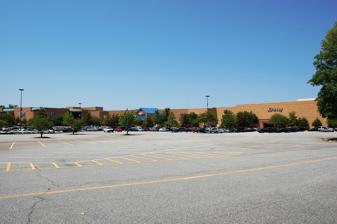
Building: Georgia Square Mall
Country: United States of America
Year built: 1981
Shopping mall in Georgia, United States Georgia Square Mall Location Athens, Georgia , United States Coordinates 33°56′38″N 83°28′03″W / 33.943983°N 83.467491°W / 33.943983; -83.467491 Opening date February 11, 1981 Developer CBL & Associates Owner Hendon Properties No. of stores and services 45 No. of anchor tenants 4 (1 open, 3 vacant) Total retail floor area 673,138 sq ft (62,536.6 m 2 ). No. of floors 2 Parking 3,807 Website georgiasquaremall .com Georgia Square Mall is a shopping mall located in Athens , Georgia , in United States. Its clientele includes relatively few students attending the nearby University of Georgia , catering primarily to local residents of the Athens area. History Building permits were issued for the 850,000 square foot Georgia Square mall in 1979, with JCPenney , Belk , and Sears going in as anchors. Davison's was the planned fourth anchor, but the company was lagging behind reaching an agreement at the time. This would be worked out, however, and the mall officially opened on February 11, 1981, with all 4 anchors present and roughly 100 stores opening their doors. The mall was specifically designed to be "aesthetically pleasing in every respect", with 500 trees in the parking lot, and elevators plus escalators inside the two level mall. Notable persons present at the ribbon cutting ceremony were the then mayor of Athens, Lauren Colle, the project manager of CBL Associates Eugene Schimpf, and CBL President Charles Lebovitz, among others. Also present were representatives from JCPenney, Davidson's, Belk and Sears, as well as two beauty queens: "Miss Georgia", Crystal Lynn Smith, and "Miss University of Georgia", Amy Hettdrecks. Davidson's, while present at the mall's opening, would not have its grand opening until April 24, 1981. General Cinemas opened four cinemas inside the mall shortly after the mall itself opened on February 11, 1981. In addition, five larger cinemas were added outside the mall in the summer of 1984. Operations were transferred to Carmike Cinemas in 1996, and the theaters closed in 2001. The outside theaters reopened in 2002 as a dollar theater but were closed in December 2015. In July of 1983, it is reported by manager John Jolley that Georgia Square mall had an occupancy of 98.5 percent, up from 88 percent at opening day. It is also stated that around 11 percent of occupancy is taken up by locally owned business. In 2007, the mall began a renovation to the exterior entrances in the rear as well as an updated look on the interior. However, even with two overhauls, the mall is now much like it was when it opened. The only anchor change was in the name of Davison's; it was converted to Macy's in 1986, Rich's in 1998, Rich's-Macy's in 2003 and back to Macy's in 2005. As of February 2017, Macy's has closed. As of Tuesday August 6, 2019, Sears just announced it will be closing its doors down this fall for good as part of a plan to close 26 stores. On June 4, 2020, JCPenney announced that it would be closing as part of a plan to close 154 stores nationwide. After JCPenney closed in October 2020, Belk became the only remaining anchor store. In early 2022, an Athens construction syndicate proposed a mixed-use development for the site of the mall, which would include more than 1,000 residential apartments and almost 100,000 square feet (9,300 m 2 ) of new retail and restaurant space. Some of the existing retail space, including the sole remaining anchor store, Belk, would be retained, but the rest of the mall would be demolished. References